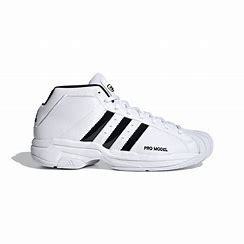
Brand: Adidas
Model: Pro Model